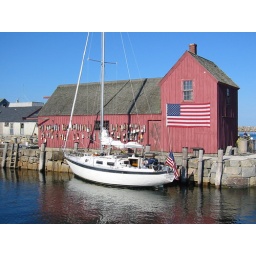
the red building is in a lot of paintings i gather. i think this is in rockport, ma, the future site of lemmaning.